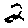
Label: 2